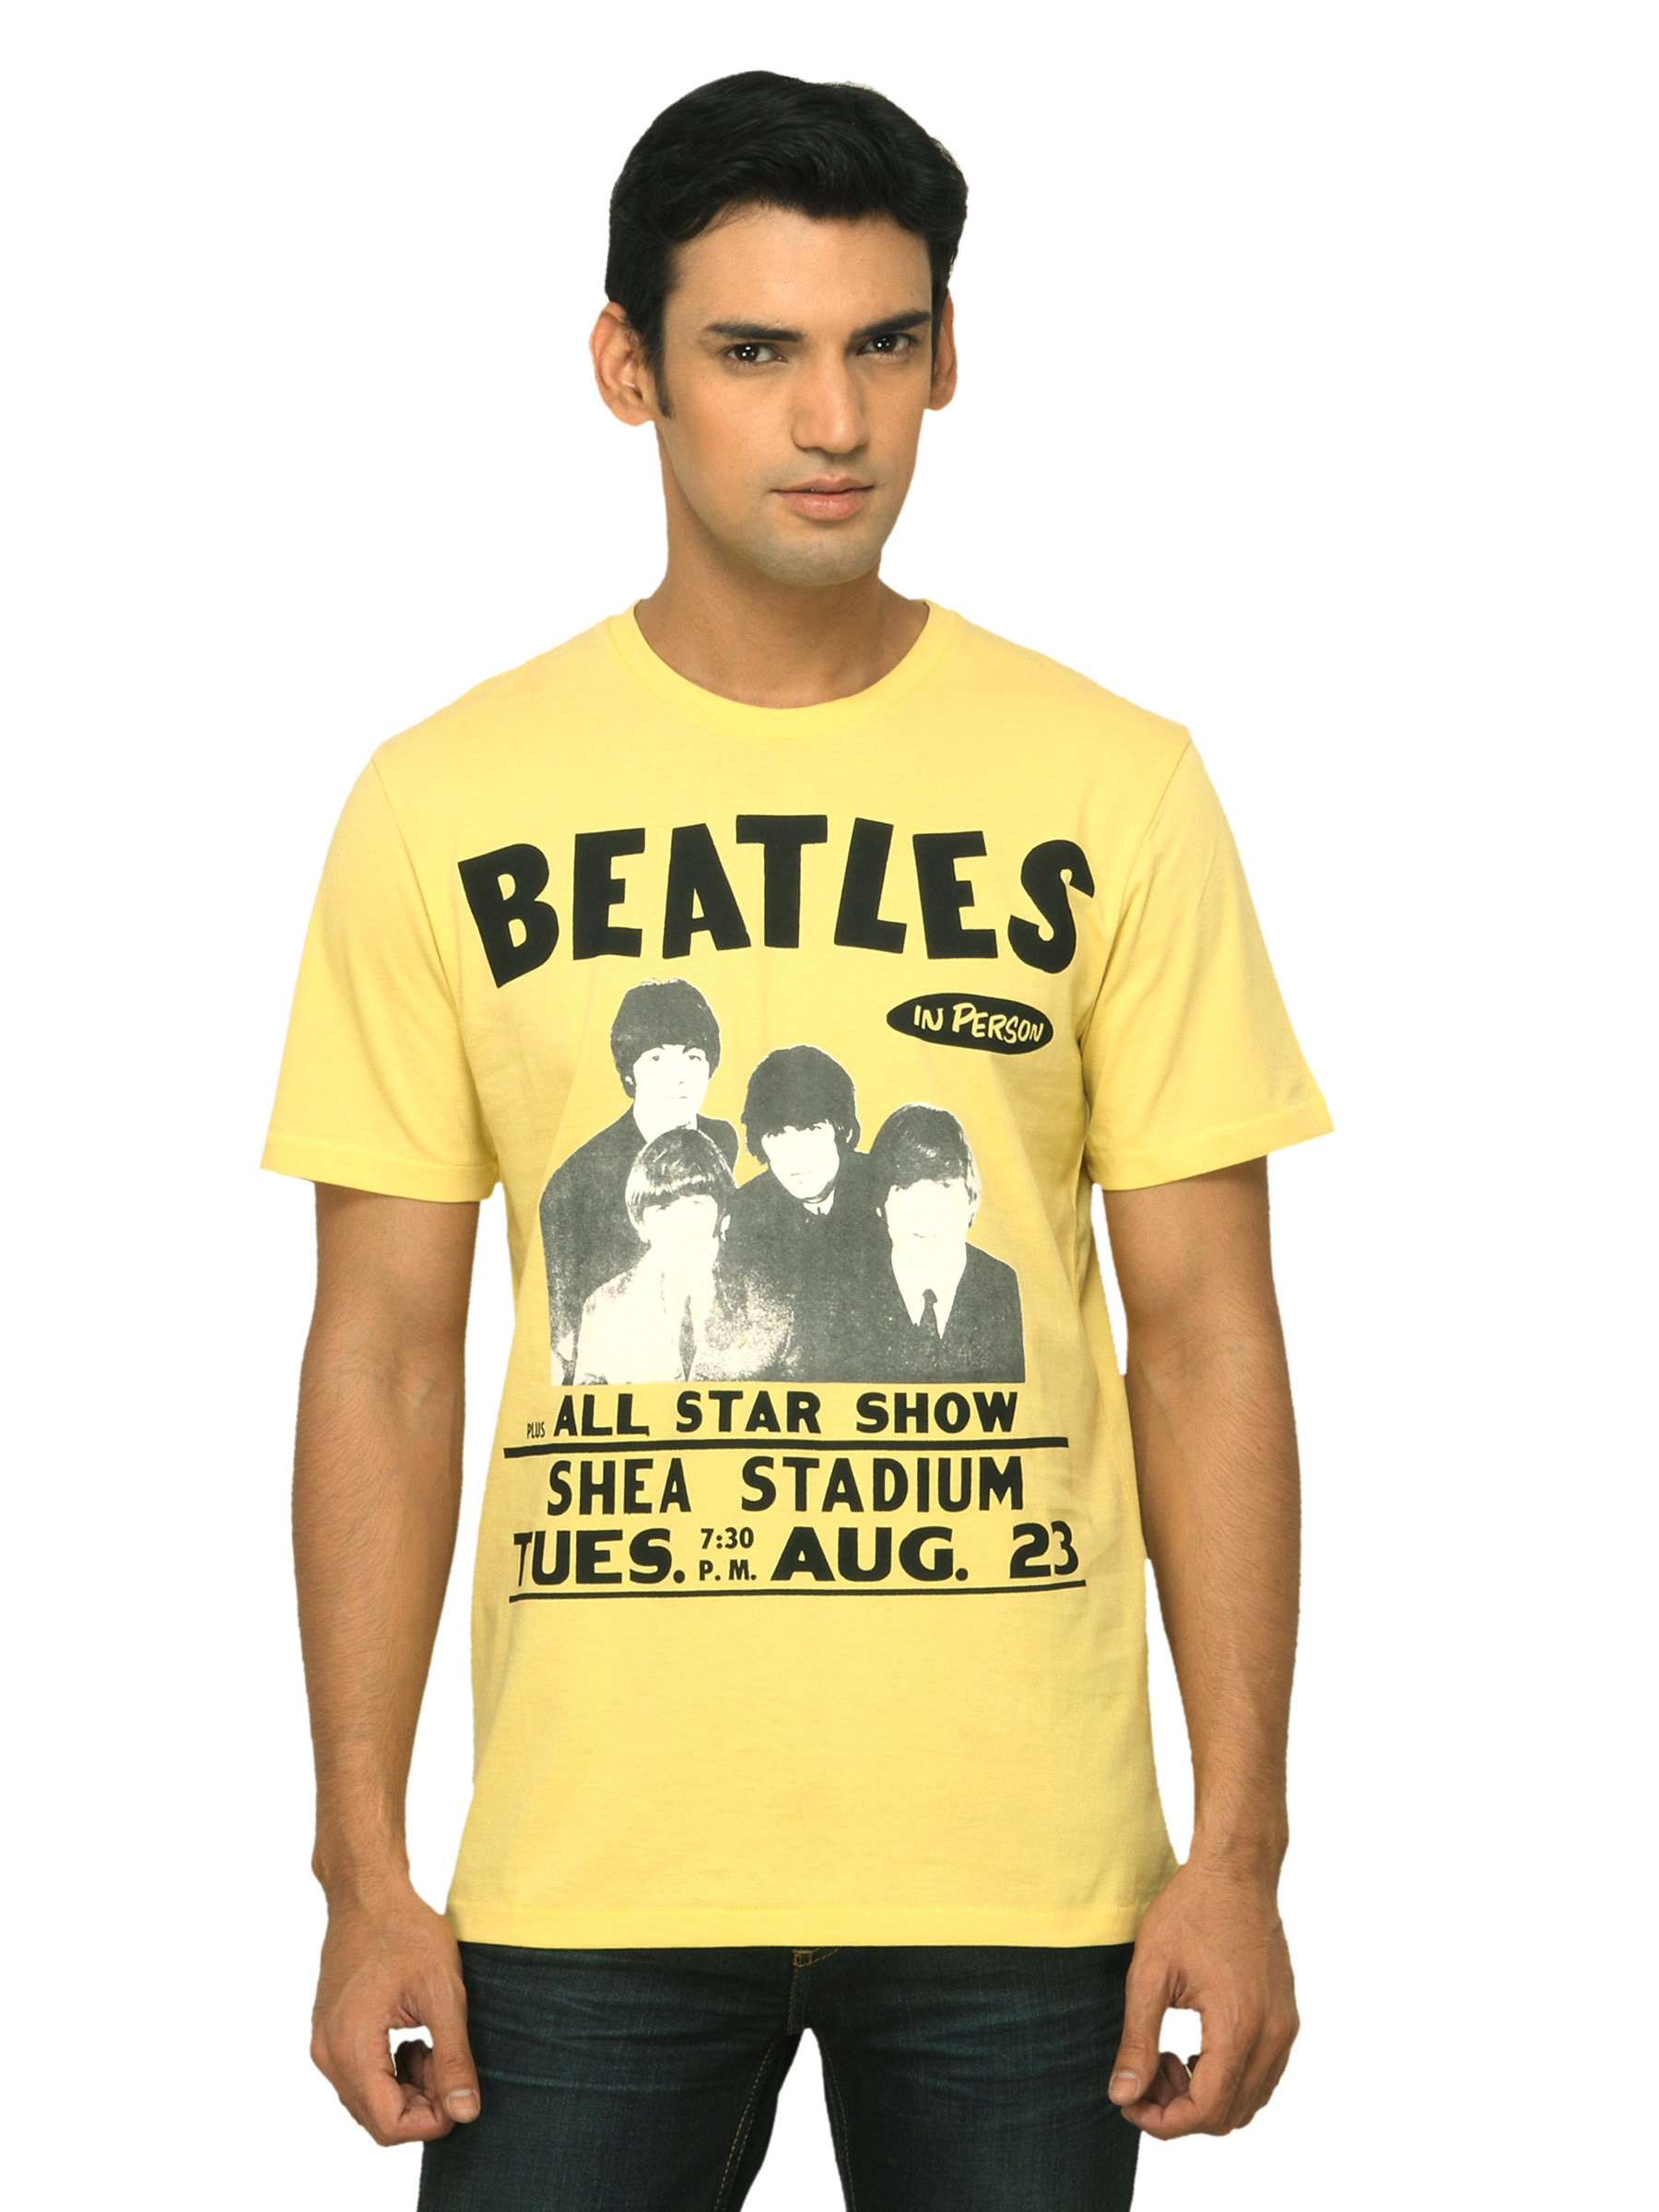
Music Men Printed Yellow T-shirt
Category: Apparel / Topwear / Tshirts
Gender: Men
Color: Yellow
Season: Spring 2013
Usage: Casual